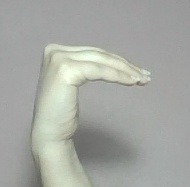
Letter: haa